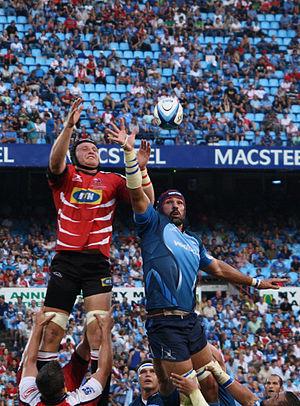
Victor Matfield et un joueur des Lions se disputant le ballon sur une touche lors du match de Super 15 entre les Bulls et les Lions le 26 mars 2011.
Victor Matfield, né le 11 mai 1977 à Pietersburg, est un joueur de rugby à XV sud-africain. Il évolue au poste de deuxième ligne en équipe d'Afrique du Sud.